John Kasich

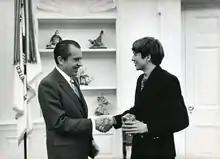
Kasich (right), aged 18, meeting President Richard Nixon (left) in 1970 at the White House, when he was an Ohio State University freshman

John Richard Kasich Jr. was born and raised in the Pittsburgh suburb of McKees Rocks, Pennsylvania. His parents were Anne ( Vukovich; 1918–1987) and John Richard Kasich (1919–1987), who worked as a mail carrier.